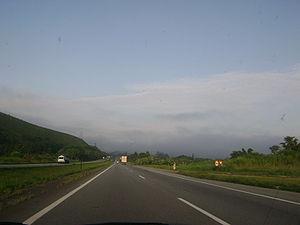
La Rodovia Régis Bittencourt ou Via Régis Bittencourt est une autoroute de l'État de São Paulo au Brésil codifiée SP-230.